Raemelton Farm Historic District

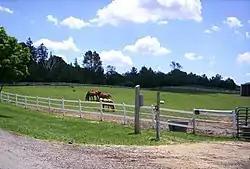
Horses in a field at Raemelton

The Raemelton Farm Historic District is a historic district in Mansfield, Ohio, United States. Composed of thirteen contributing properties, it was listed on the National Register of Historic Places in 2003. Among its buildings are examples of the Greek Revival and Colonial Revival styles of architecture, and it includes work by landscape architect Marian Cruger Coffin.